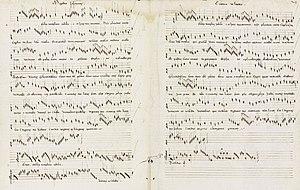
Oxford, Bodleian Library, MS Canonici Miscellaneous 213
Polyphonic Music of the Fourteenth Century est un ouvrage constitué de 24 volumes, paru entre 1956 et 1991 aux Éditions de l'Oiseau-Lyre, qui présente en notation moderne le répertoire complet de la musique polyphonique du XIVᵉ siècle, soit plus de 2 000 pièces.